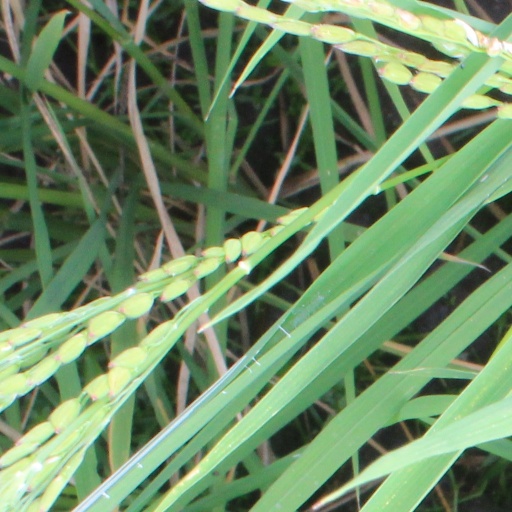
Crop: rice